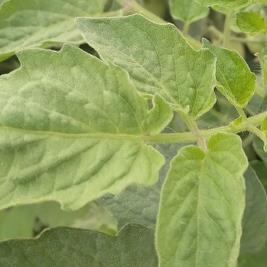
Crop: Tomato
Condition: healthy-leaf